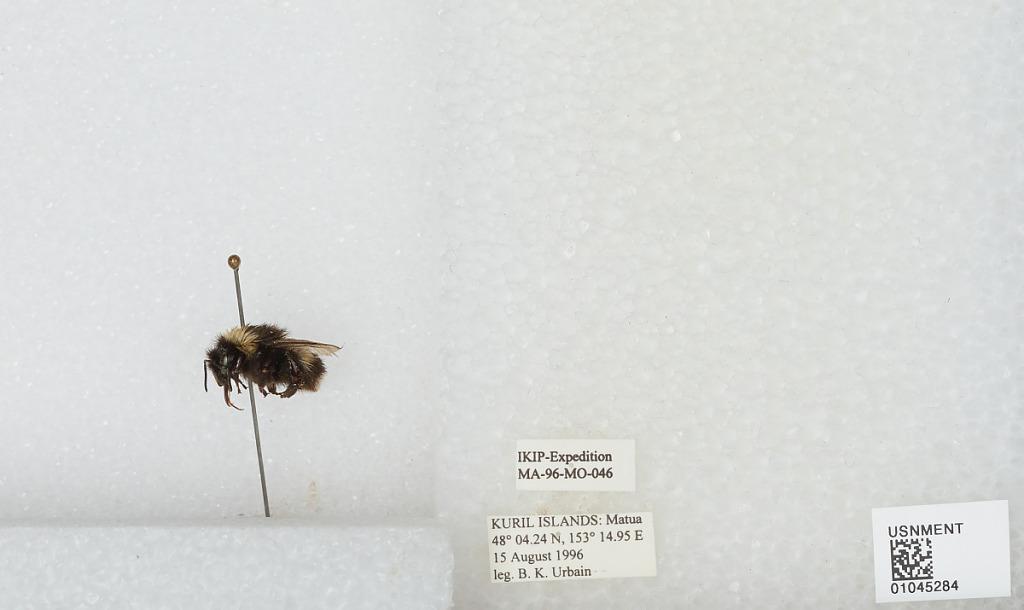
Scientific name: Bombus sp.
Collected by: B. Urbain
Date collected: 1996-8-15
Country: Russia
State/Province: Sakhalin
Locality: Matua, Kuril Islands
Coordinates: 48.0706, 153.249